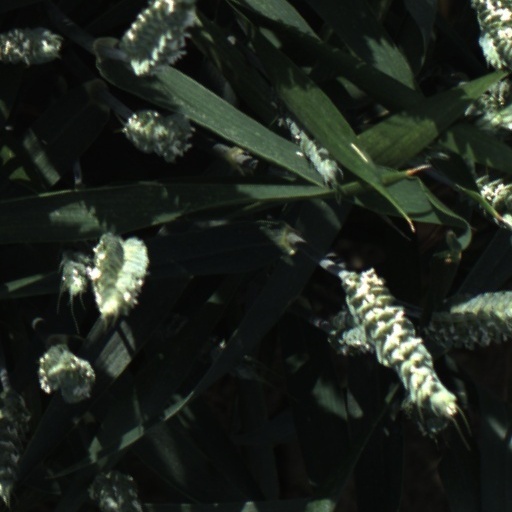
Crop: wheat